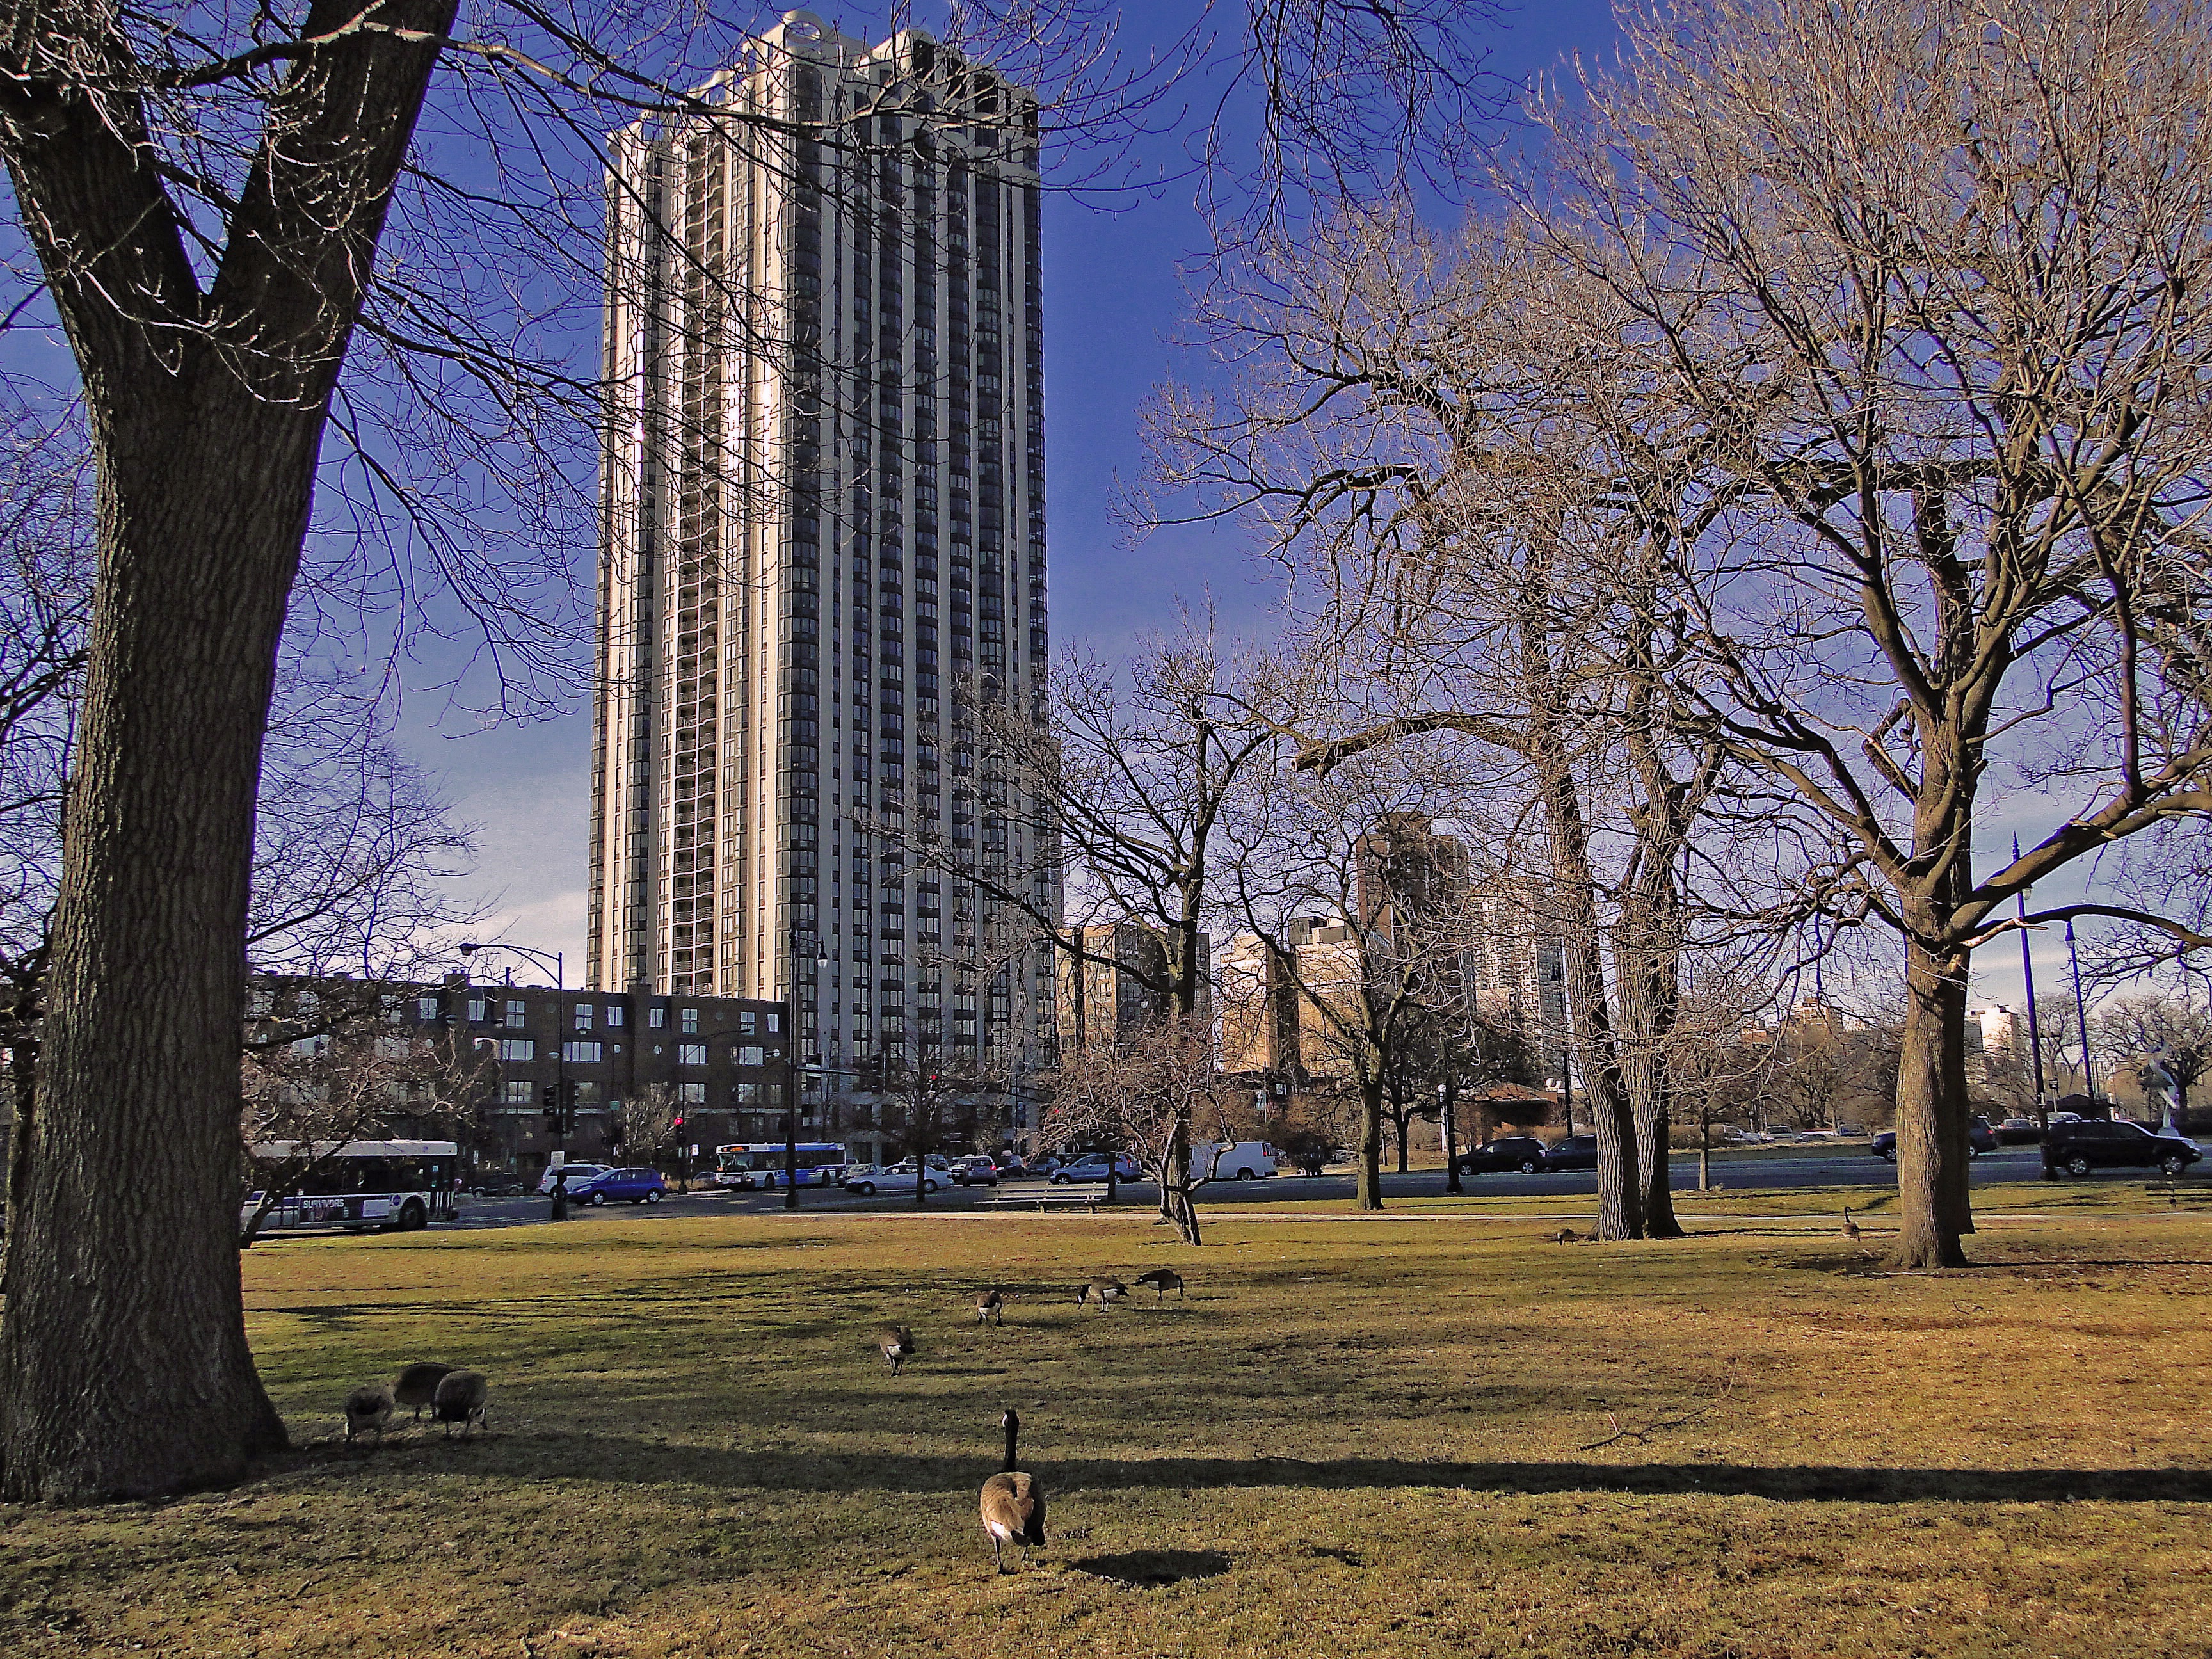
tree, nature, winter, plant, city, skyscraper, tower, square, autumn, park, rest, tower block, birds, houses, geese, autumn gold, the skyscraper, autumn weather, autumn tree, urban area, life cycle, woody plant, park trees